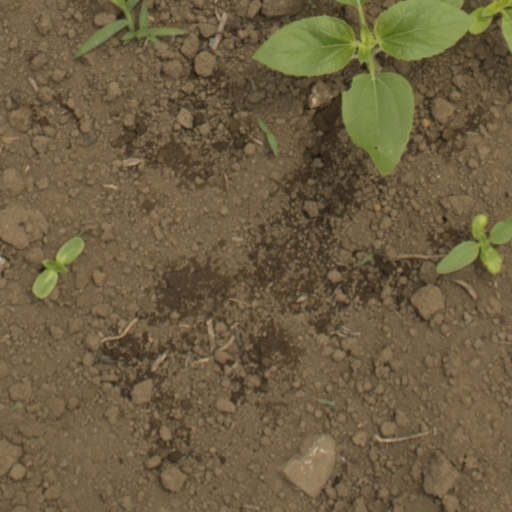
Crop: Jerusalem artichoke